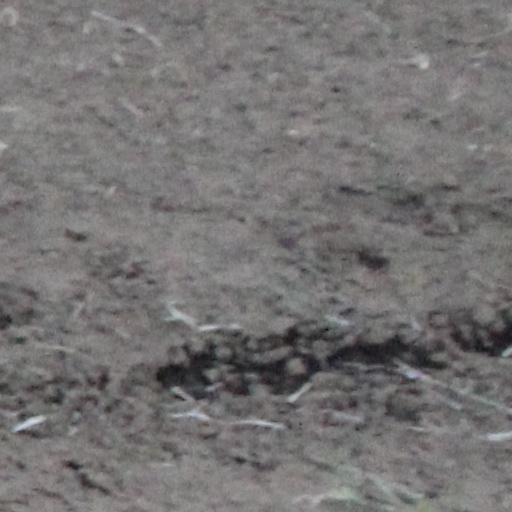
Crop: wheat